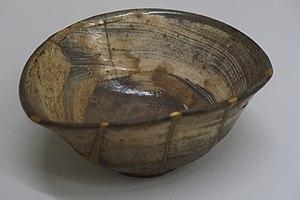
Bol à thé. Corée, époque Choson (Joseon) (1392-1910), 16e siècle. Grès à décor d'incrustations et d'engobe -buncheong- (de type hakeme mishima), modification et réparation au laque d'or (kintsugi). Musée Guimet. Legs Henri Rivière (1864-1951), 1952, MA 1265.
La céramique coréenne apparait vers 10 000 avant notre ère, dans des cultures du Paléolithique ou opérant la transition entre Paléolithique supérieur et néolithisation. Il s'agit, ensuite, au Néolithique, de formes simples, aux légers reliefs qui facilitent la préhension. Bien avant la constitution des premiers royaumes, l'espace culturel coréen était en relation avec ses voisins et des similitudes dans les céramiques peuvent en témoigner dès cette époque lointaine.